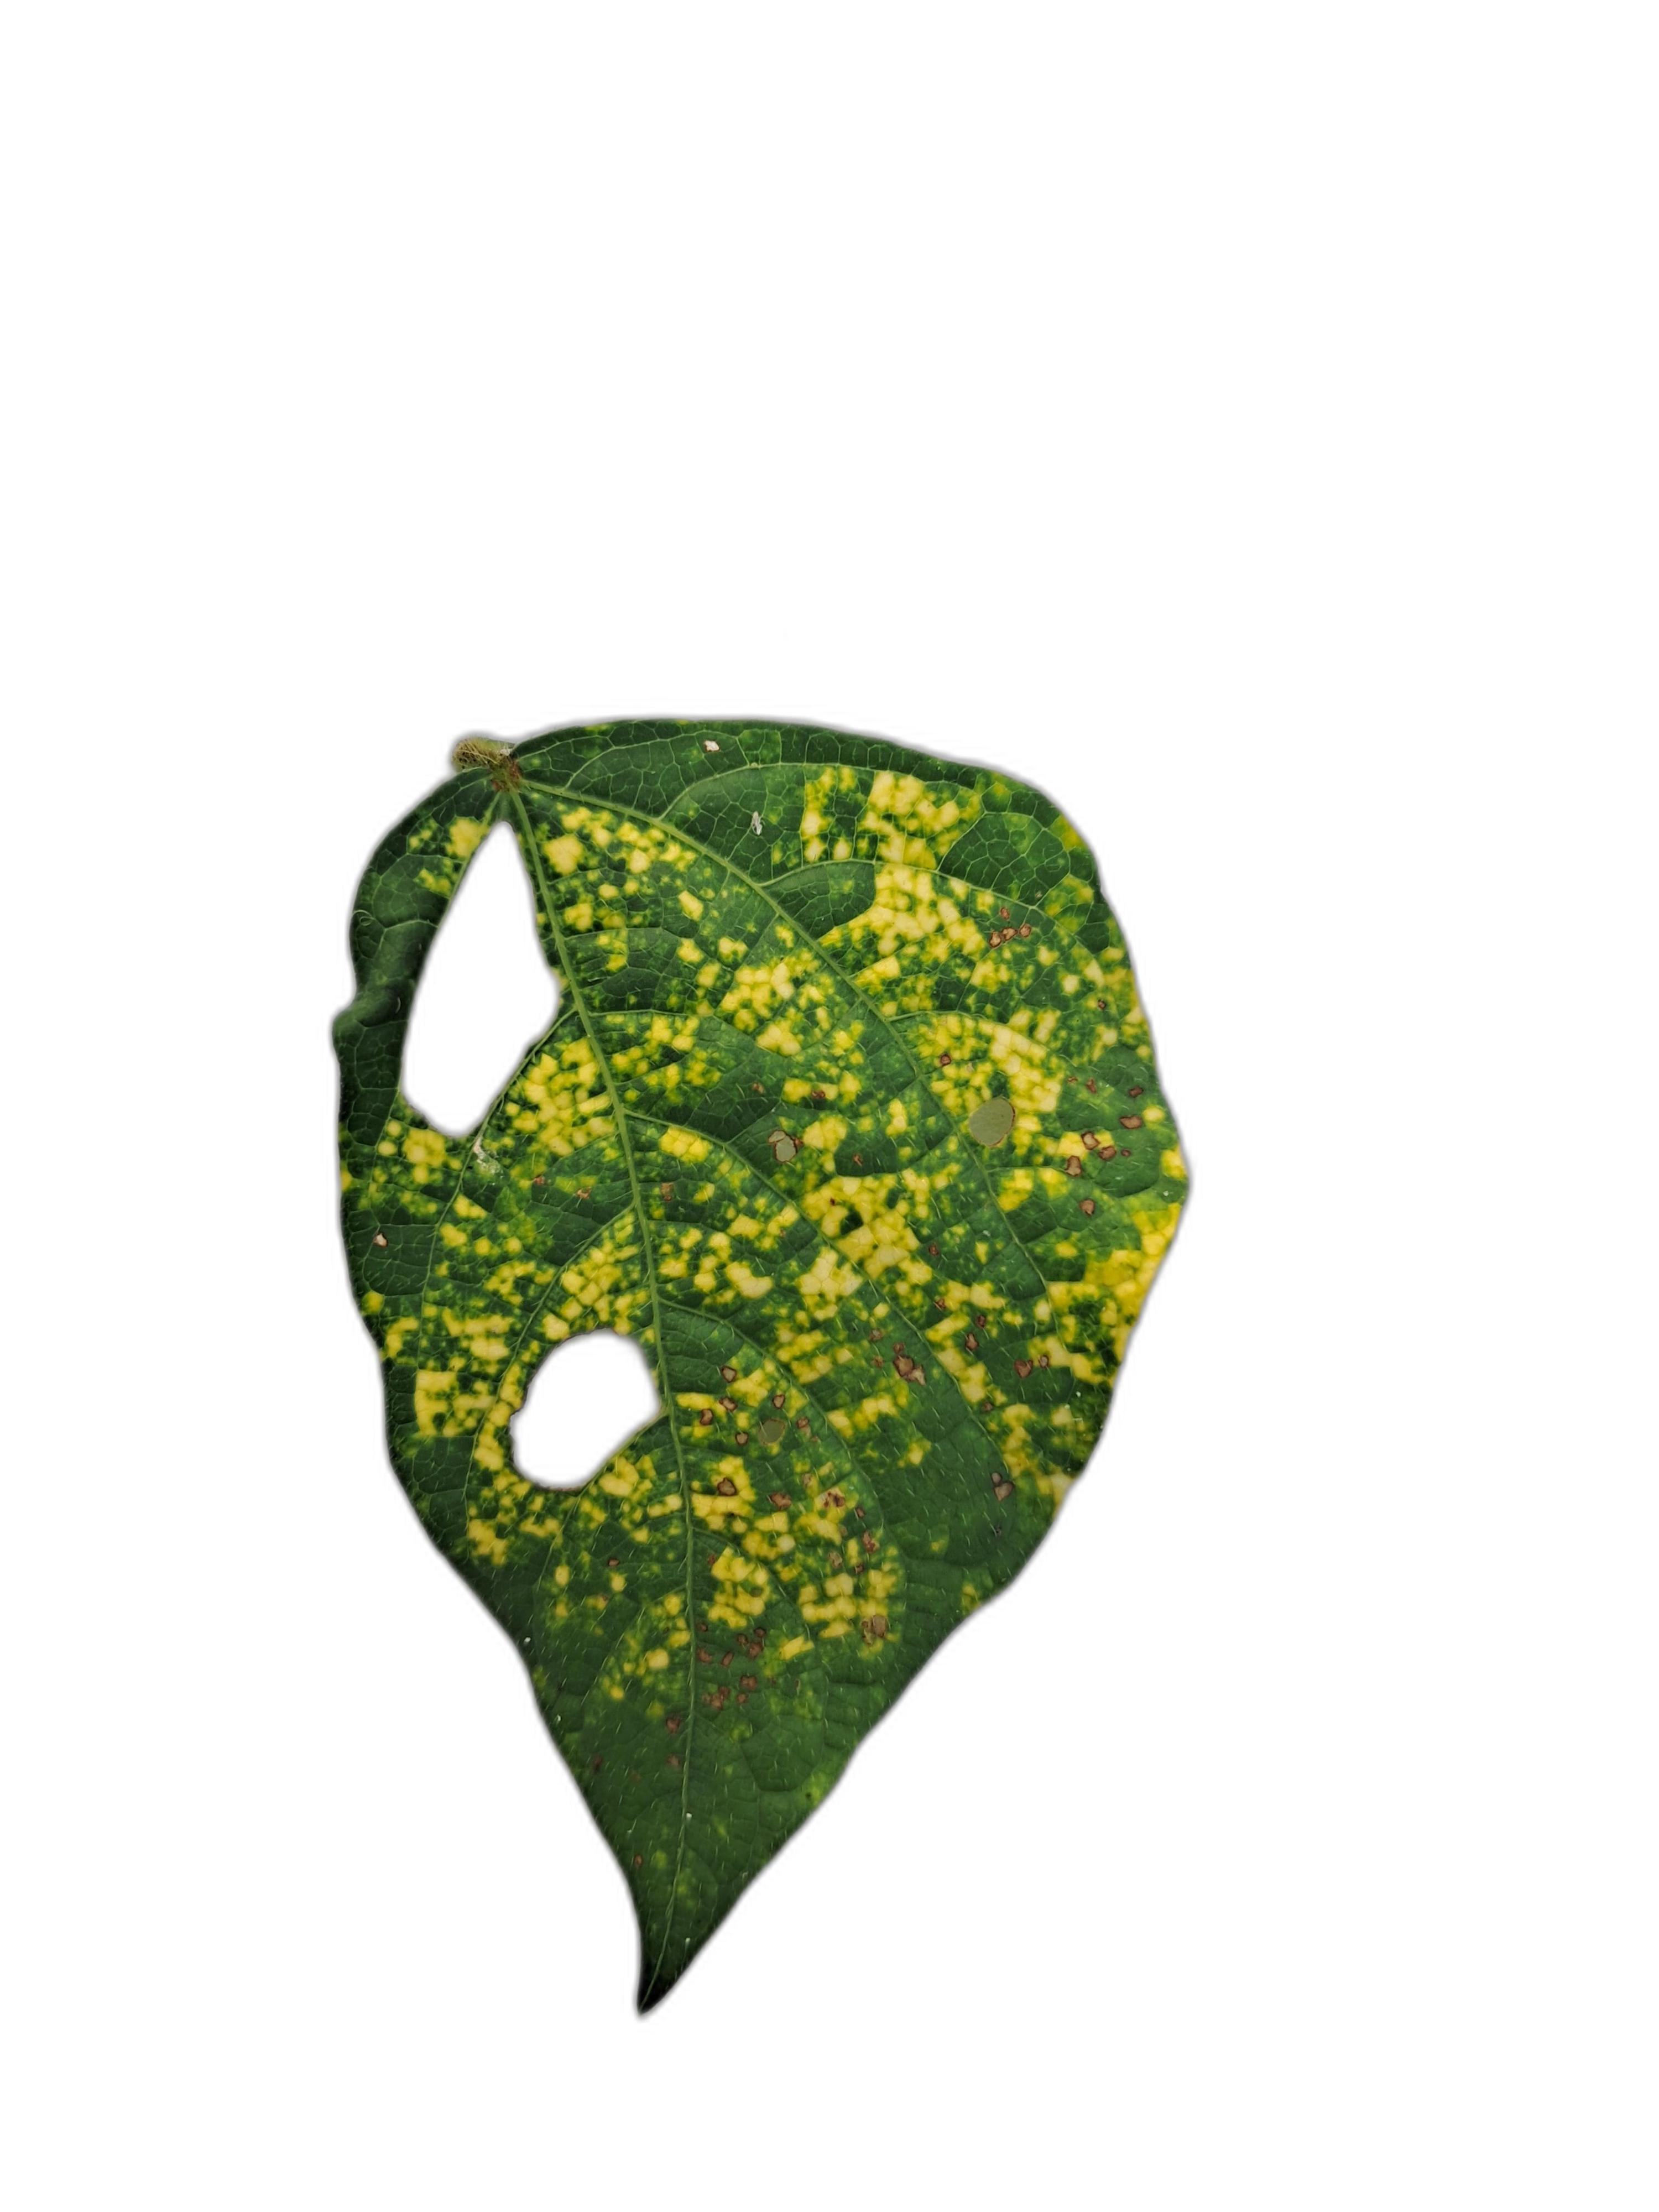
Label: Yellow Mosaic